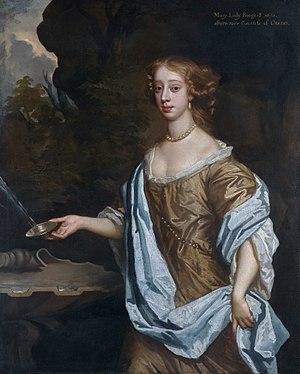
Roger Boyle, 2ᵉ comte d'Orrery, appelé Lord Broghill entre 1660 et 1679, était un pair irlandais et un député.